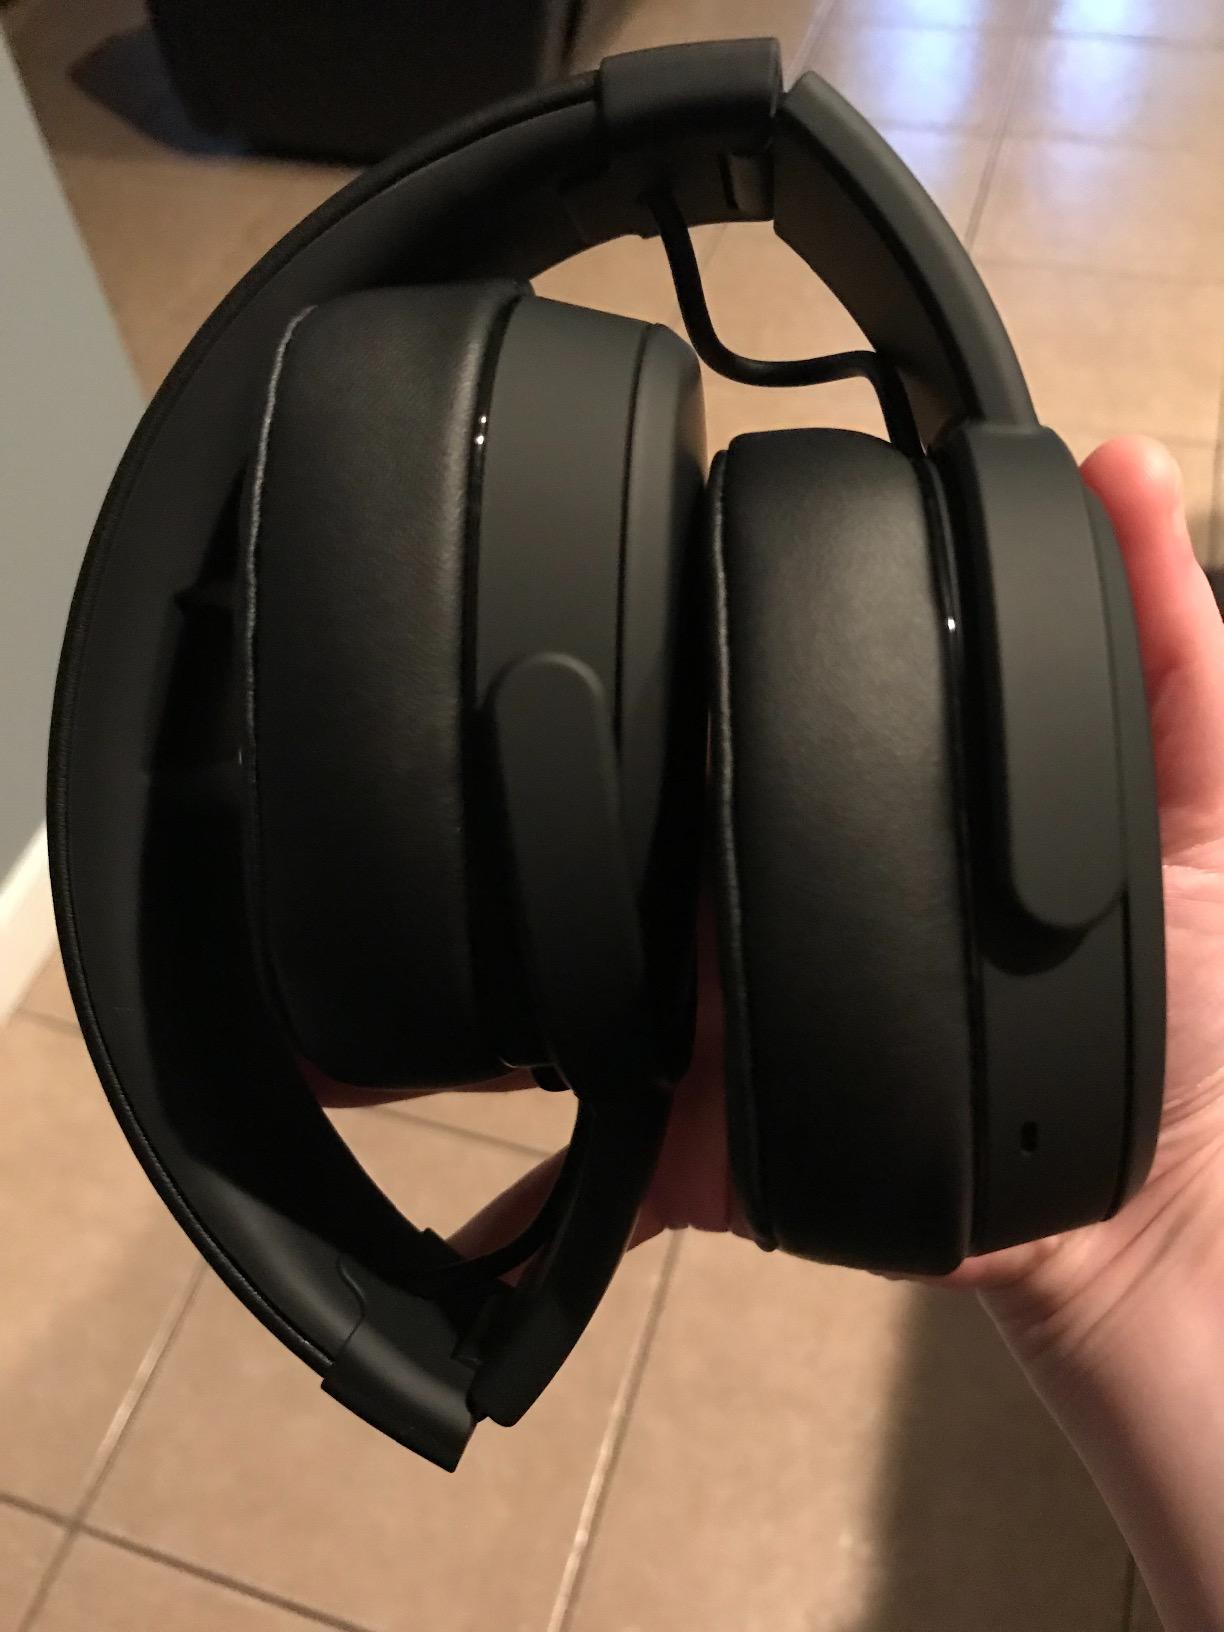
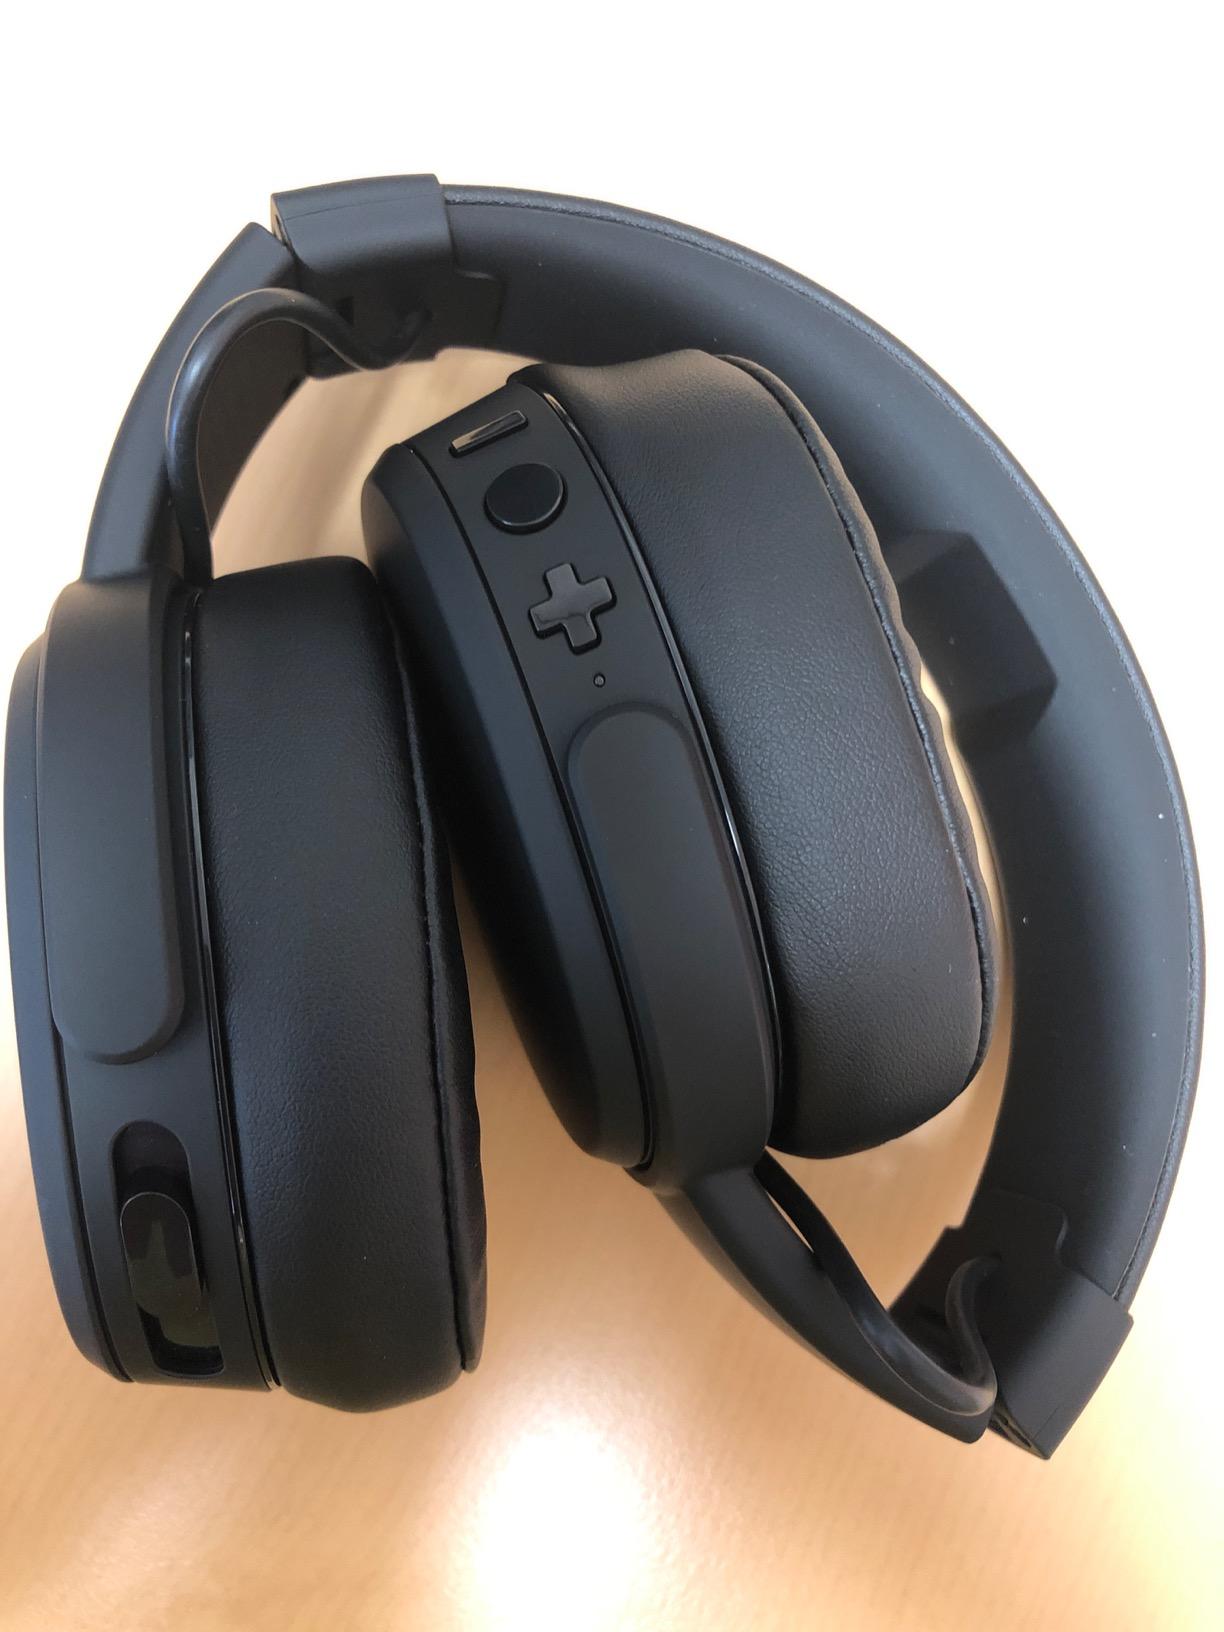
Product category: headphones
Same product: yes